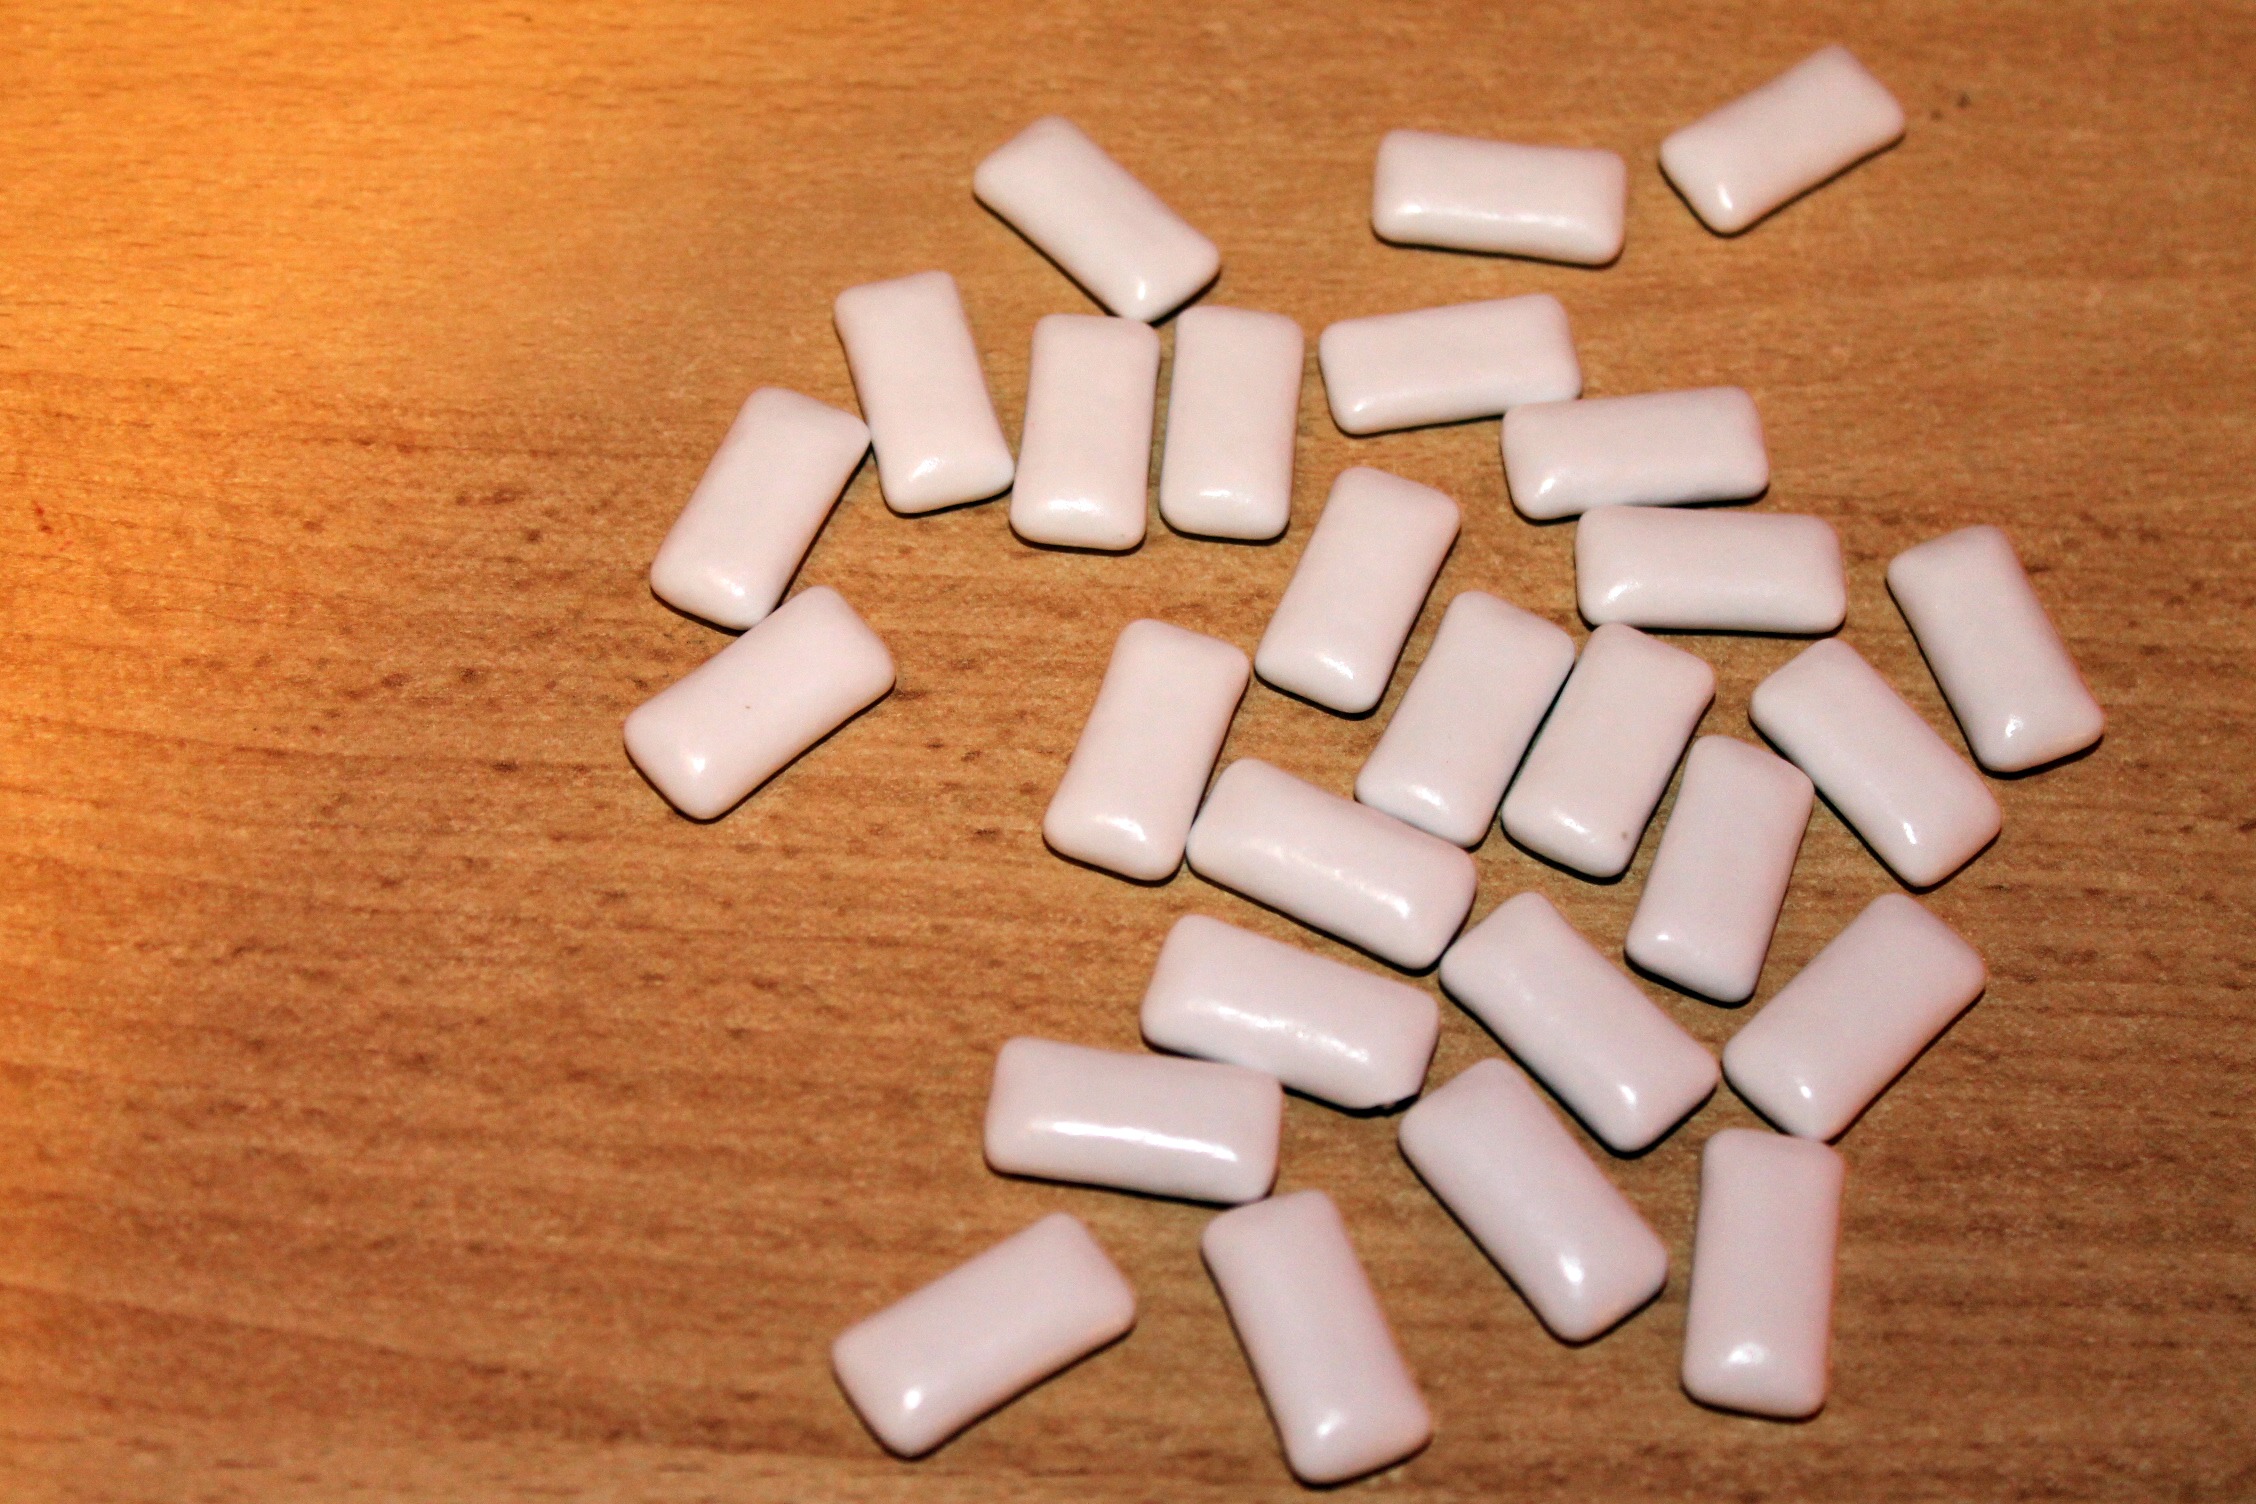
hand, medicine, gum, sweetness, chewing gum